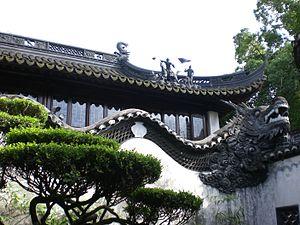
Shanghai, Jardin du Mandarin Yu, XVI siècle Italiano: Shanghai, Giardino del Mandarino Yu, XVI secolo